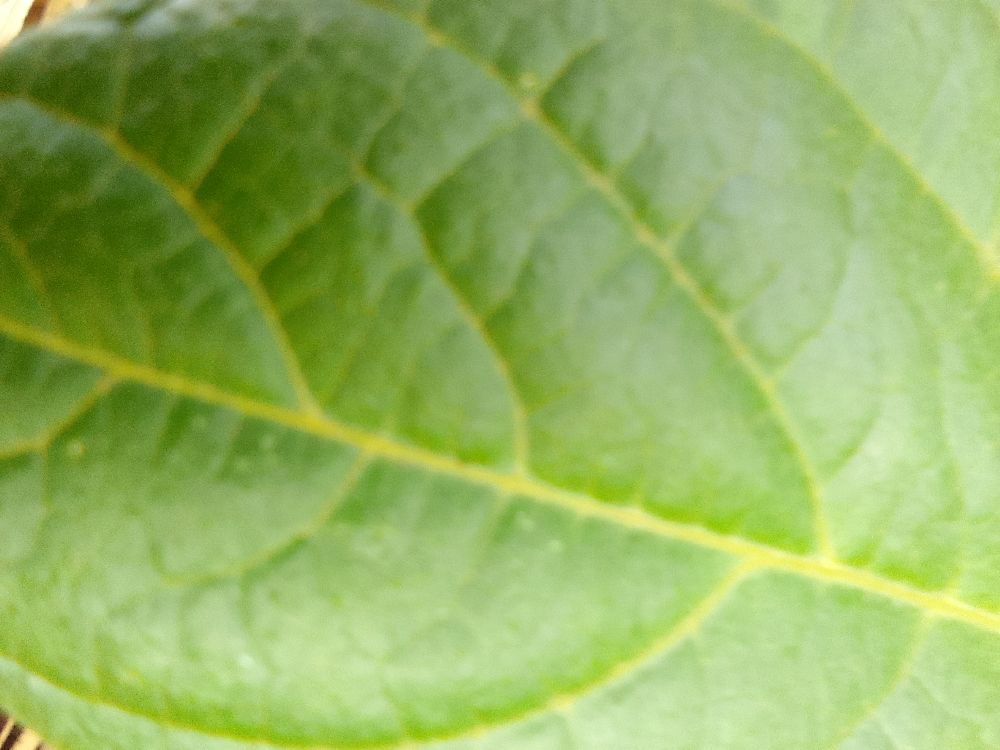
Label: healthy